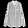
Label: Shirt